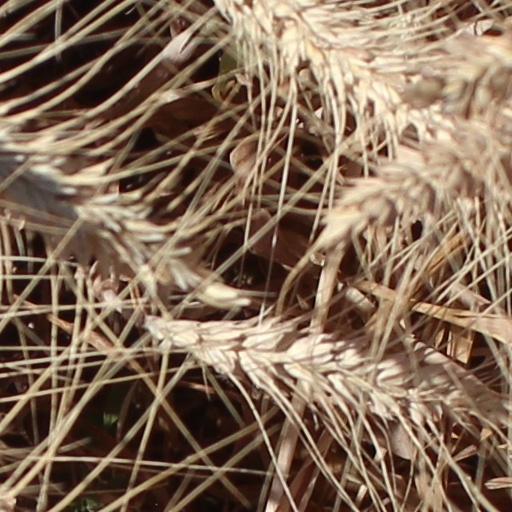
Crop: wheat